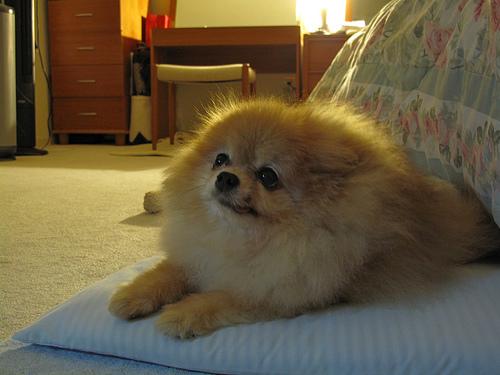
Breed: pomeranian